Oliver Carter (priest)

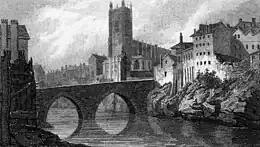
Salford Old Bridge, in Manchester, with the Church visible in the background (1800)

Carter's first known promotion was to a preacher's place in the collegiate church of Manchester. This was after June 1571; his appointment as fellow there has been placed too early by Churton and others. His name first appears in the local records on the occasion of the baptism of his child Sarah on 6 October 1573, when he is called "Mr. Olyver Carter". Herle, the warden of the college, complaining of the bitter antagonism of the Roman Catholic population of the district, described in a letter to Lord Burghley, dated in April 1574, how "our preacher, who is a bachelor of divinity", was riding out on 14 March to one of the neighbouring chapels, when he was assaulted and wounded.